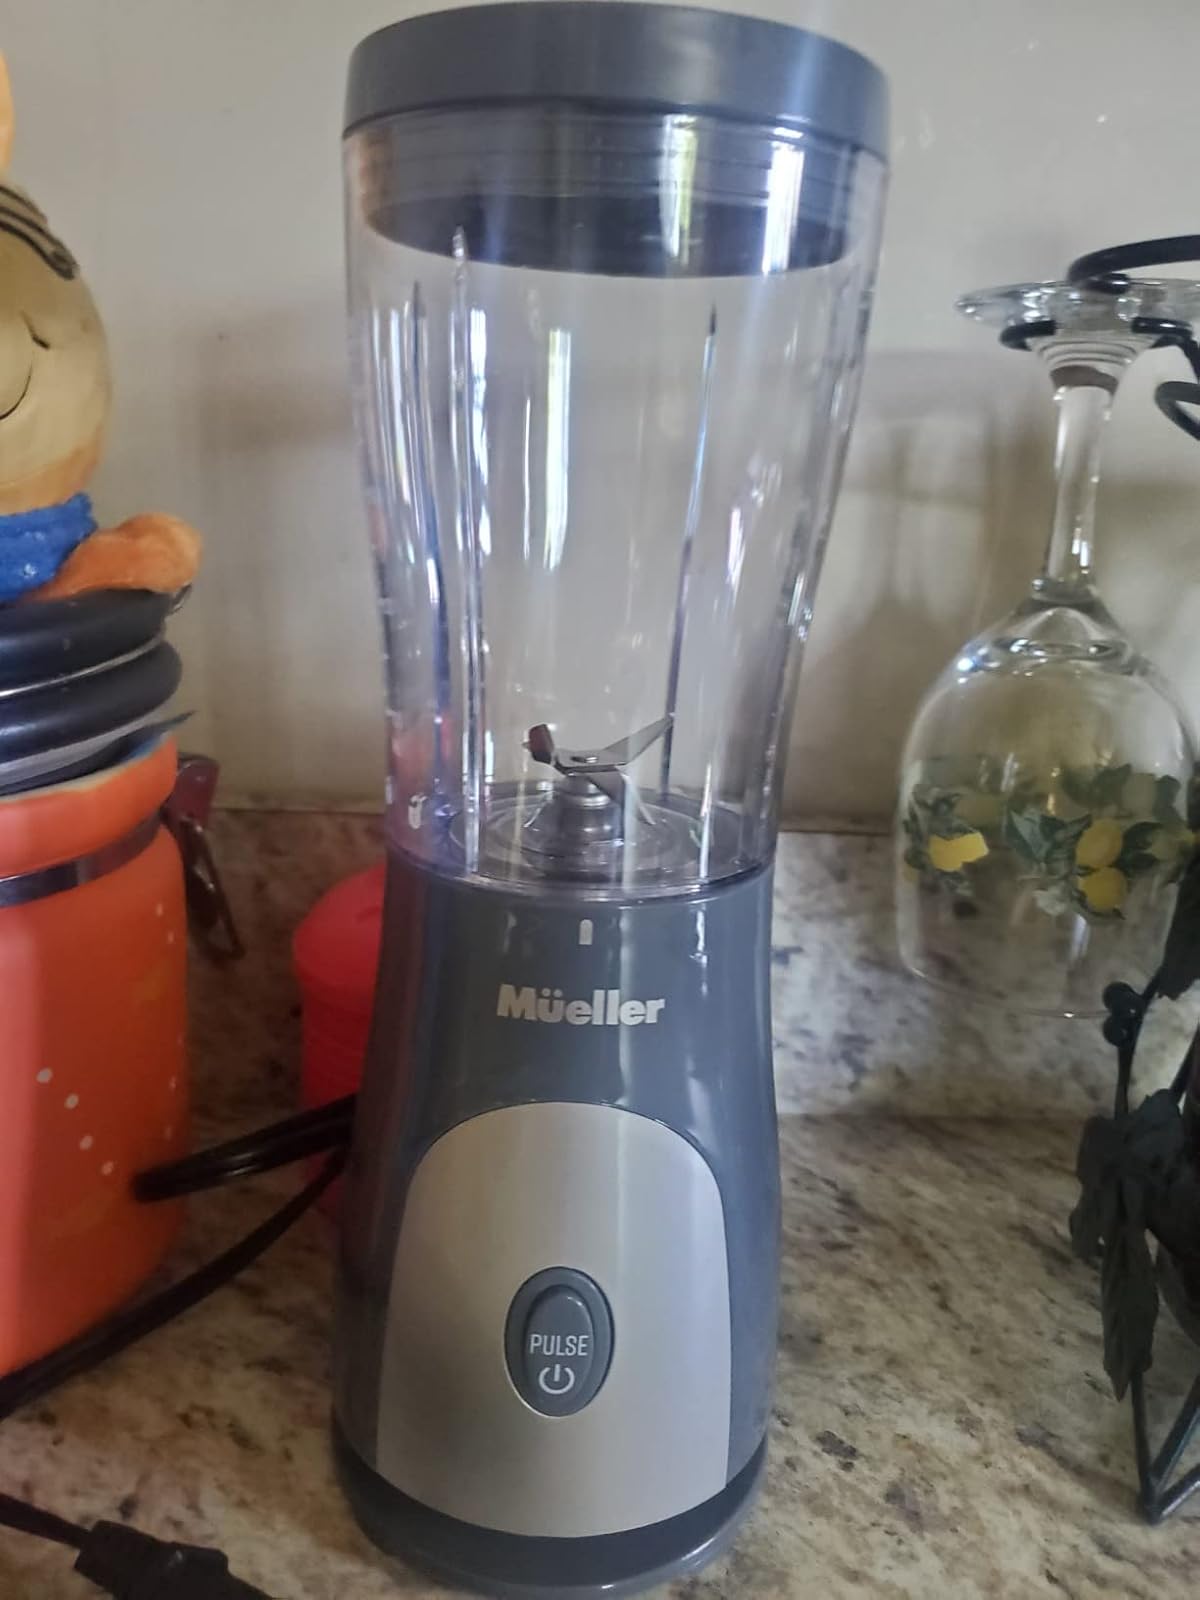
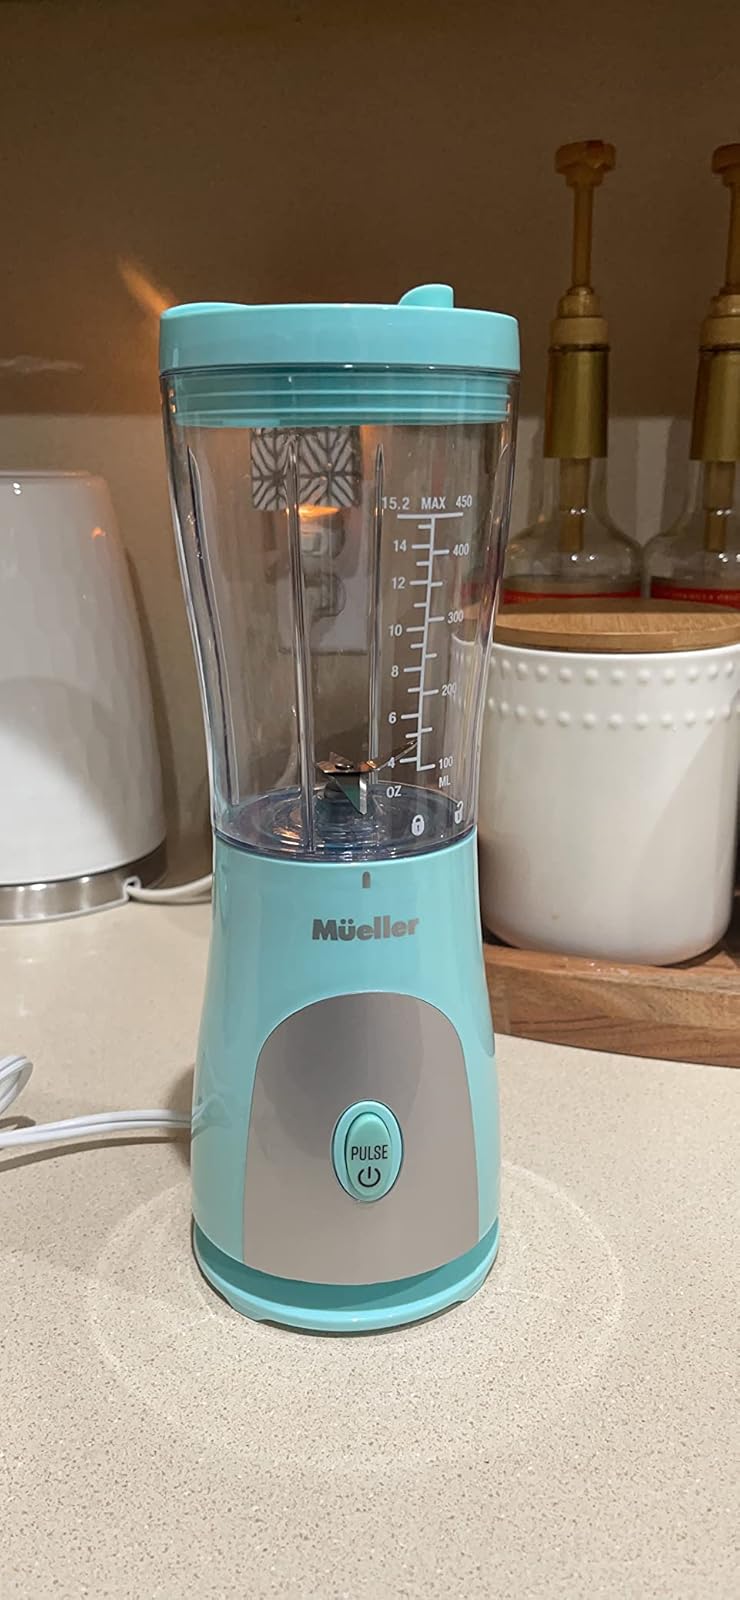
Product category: items_blender
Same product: no